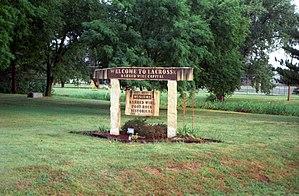
La ville de La Crosse est le siège du comté de Rush, situé dans l’État du Kansas, aux États-Unis. Sa population s’élevait à 1 342 habitants lors du recensement de 2010, estimée à 1 231 habitants en 2016.